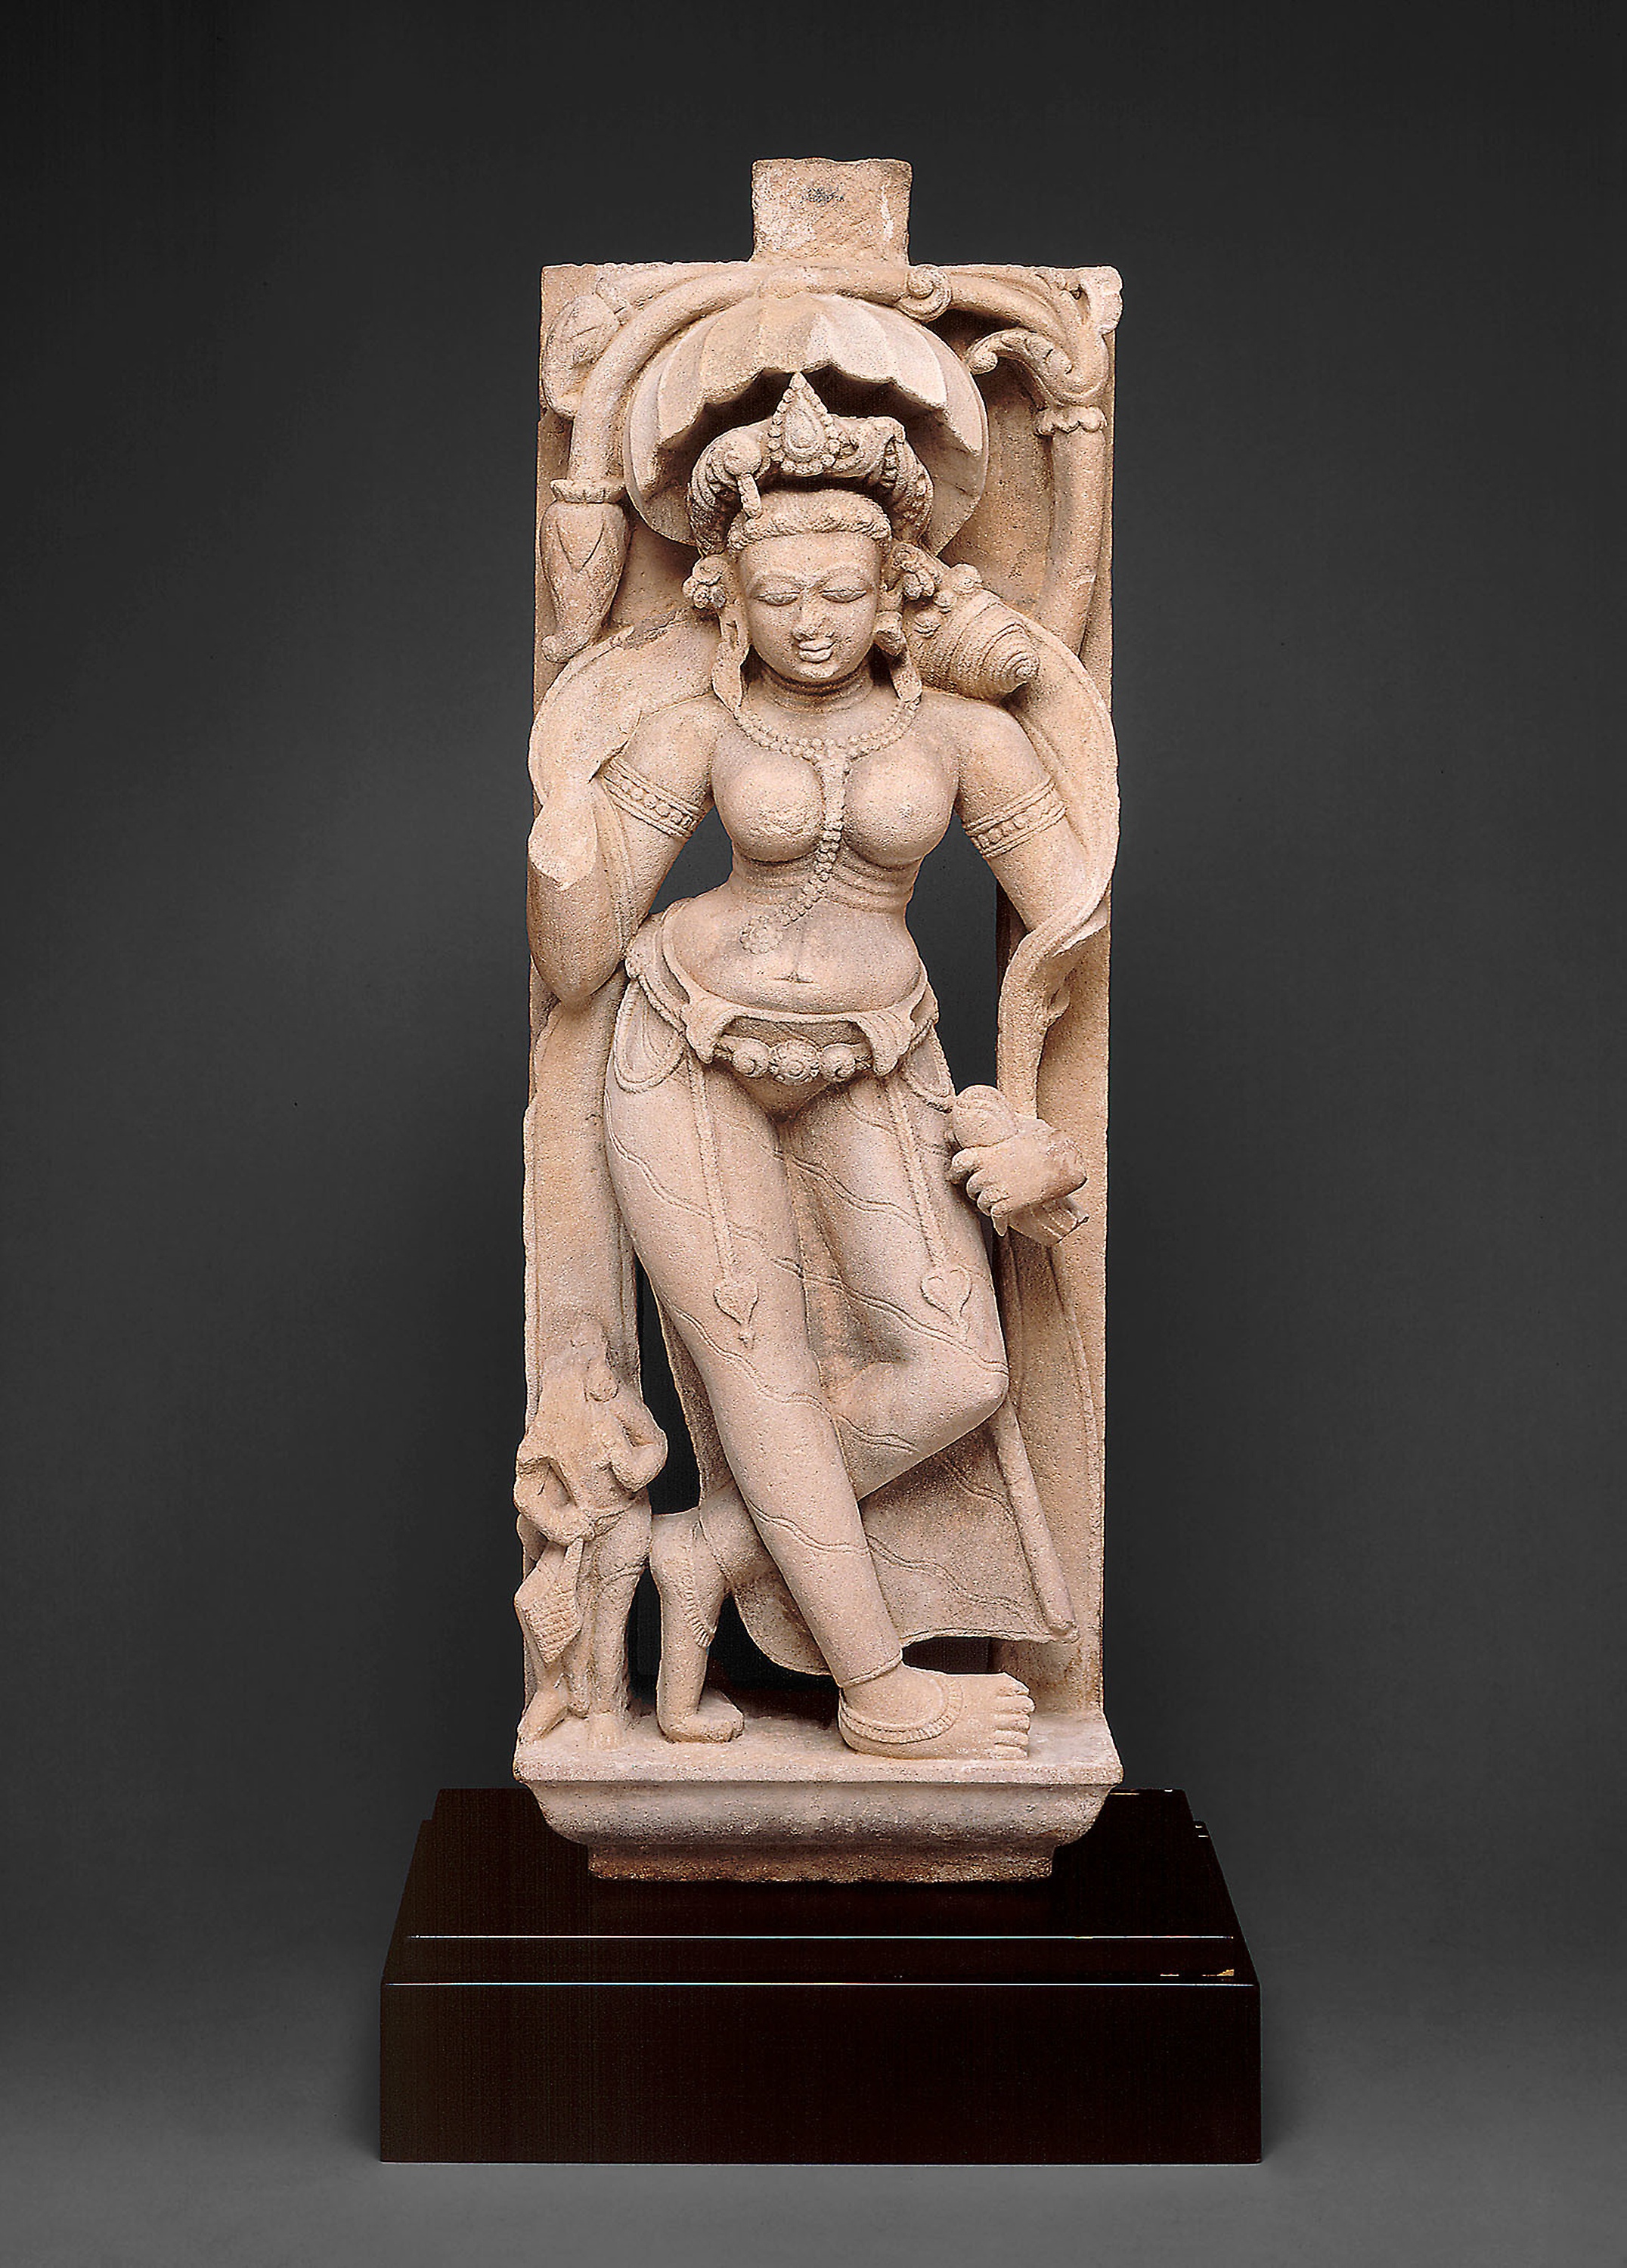
classical sculpture, stone carving, sculpture, statue, carving, artifact, ancient history, figurine, relief, archaeological site, monument, art